Climate of the Nordic countries

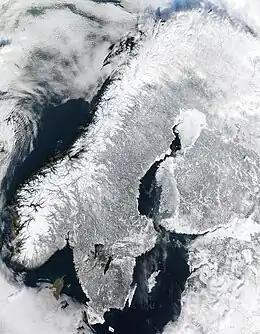
Scandinavia during wintertime

In Denmark, January temperatures average between and . Denmark's coldest month, however, is February, when the mean temperature is . The number of hours of sunlight per day does increase during the month of February for Denmark, where they get seven to eight hours a day. Iceland winters are generally mild considering how high its latitude is. The coastal lowlands of Iceland have average January temperatures of about , while the highlands of central Iceland generally stay below . The lowest winter temperatures in Iceland are usually somewhere between and , although the lowest temperature ever recorded on Iceland was . In Norway, the coastal regions have mild winters, while further inland winter is much colder. During midwinter, southern areas of Norway only get five to six hours of sunlight a day, while the north gets little to none. In January, the average temperature in Norway is somewhere in between and . Like neighboring Norway, Finland averages to in the month of January. Finnish areas north of the Arctic Circle rarely see the sun rise, due to the natural phenomenon of the polar night. In January and February, temperatures in this area can drop to . In February, Northern Finland sees about four to six hours of daylight a day.